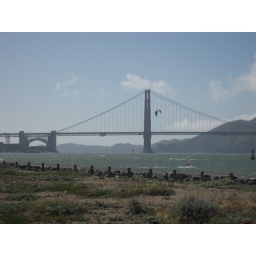
Sunday bike ride over the bridge 220407